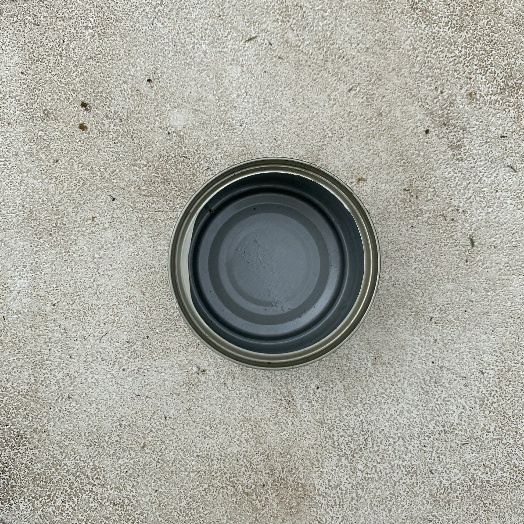
Label: Metal